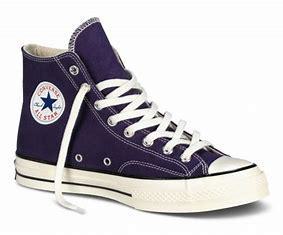
Brand: Converse
Model: Chuck Taylor All Star 1970S